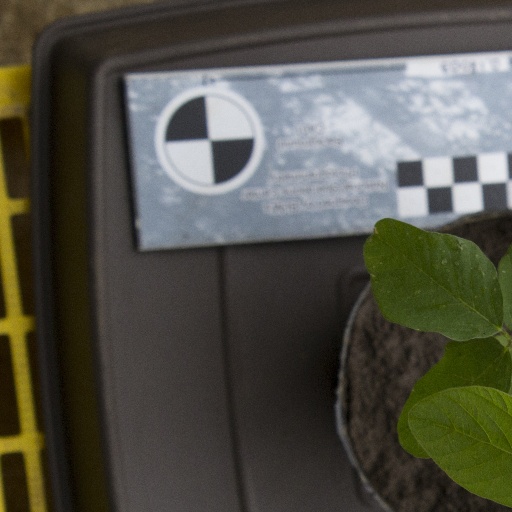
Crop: soybean